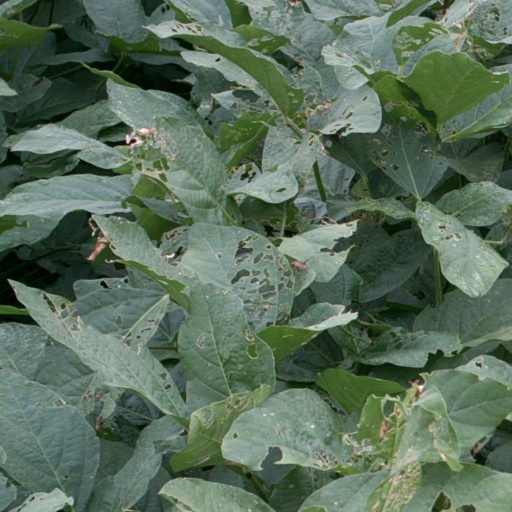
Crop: soybean